List of former English Football League clubs

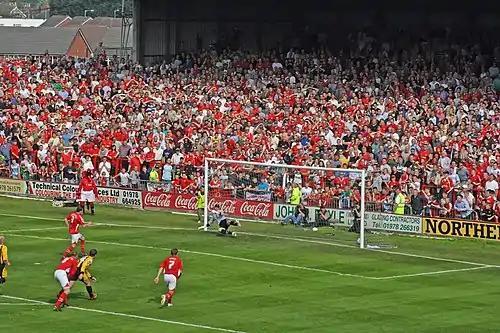
An action scene from a soccer match, played on a sun-soaked summer's day. Before an old-fashioned terraced stand packed to the rafters with fans, mostly clad in red, a penalty kick has just been taken by a player wearing a red shirt and white shorts. The ball is nestled in the bottom-right-hand corner of the net, with the goalkeeper helpless on the opposite side of his goal. Behind the penalty taker, a few players from each team can be seen on the edge of the penalty area.

The former member clubs of the English Football League are football clubs that lost their status in the League by resigning, or by relegation, by becoming defunct, merging with another club, or expulsion. Clubs presently playing in the Premier League are also included in this article.